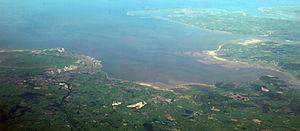
La baie de Morecambe est une grande baie du nord-ouest de l'Angleterre, près de l'île de Man, elle est située juste au sud du parc national du Lake District. Il s'agit de la plus grande étendue de vasières intertidales et de sable du Royaume-Uni, couvrant une superficie totale de 310 km². En 1974, le deuxième plus grand gisement de gaz du Royaume-Uni a été découvert à 40 km à l'ouest de Blackpool, avec des réserves initiales s'élevant à plus de 200 milliards de mètres cubes.